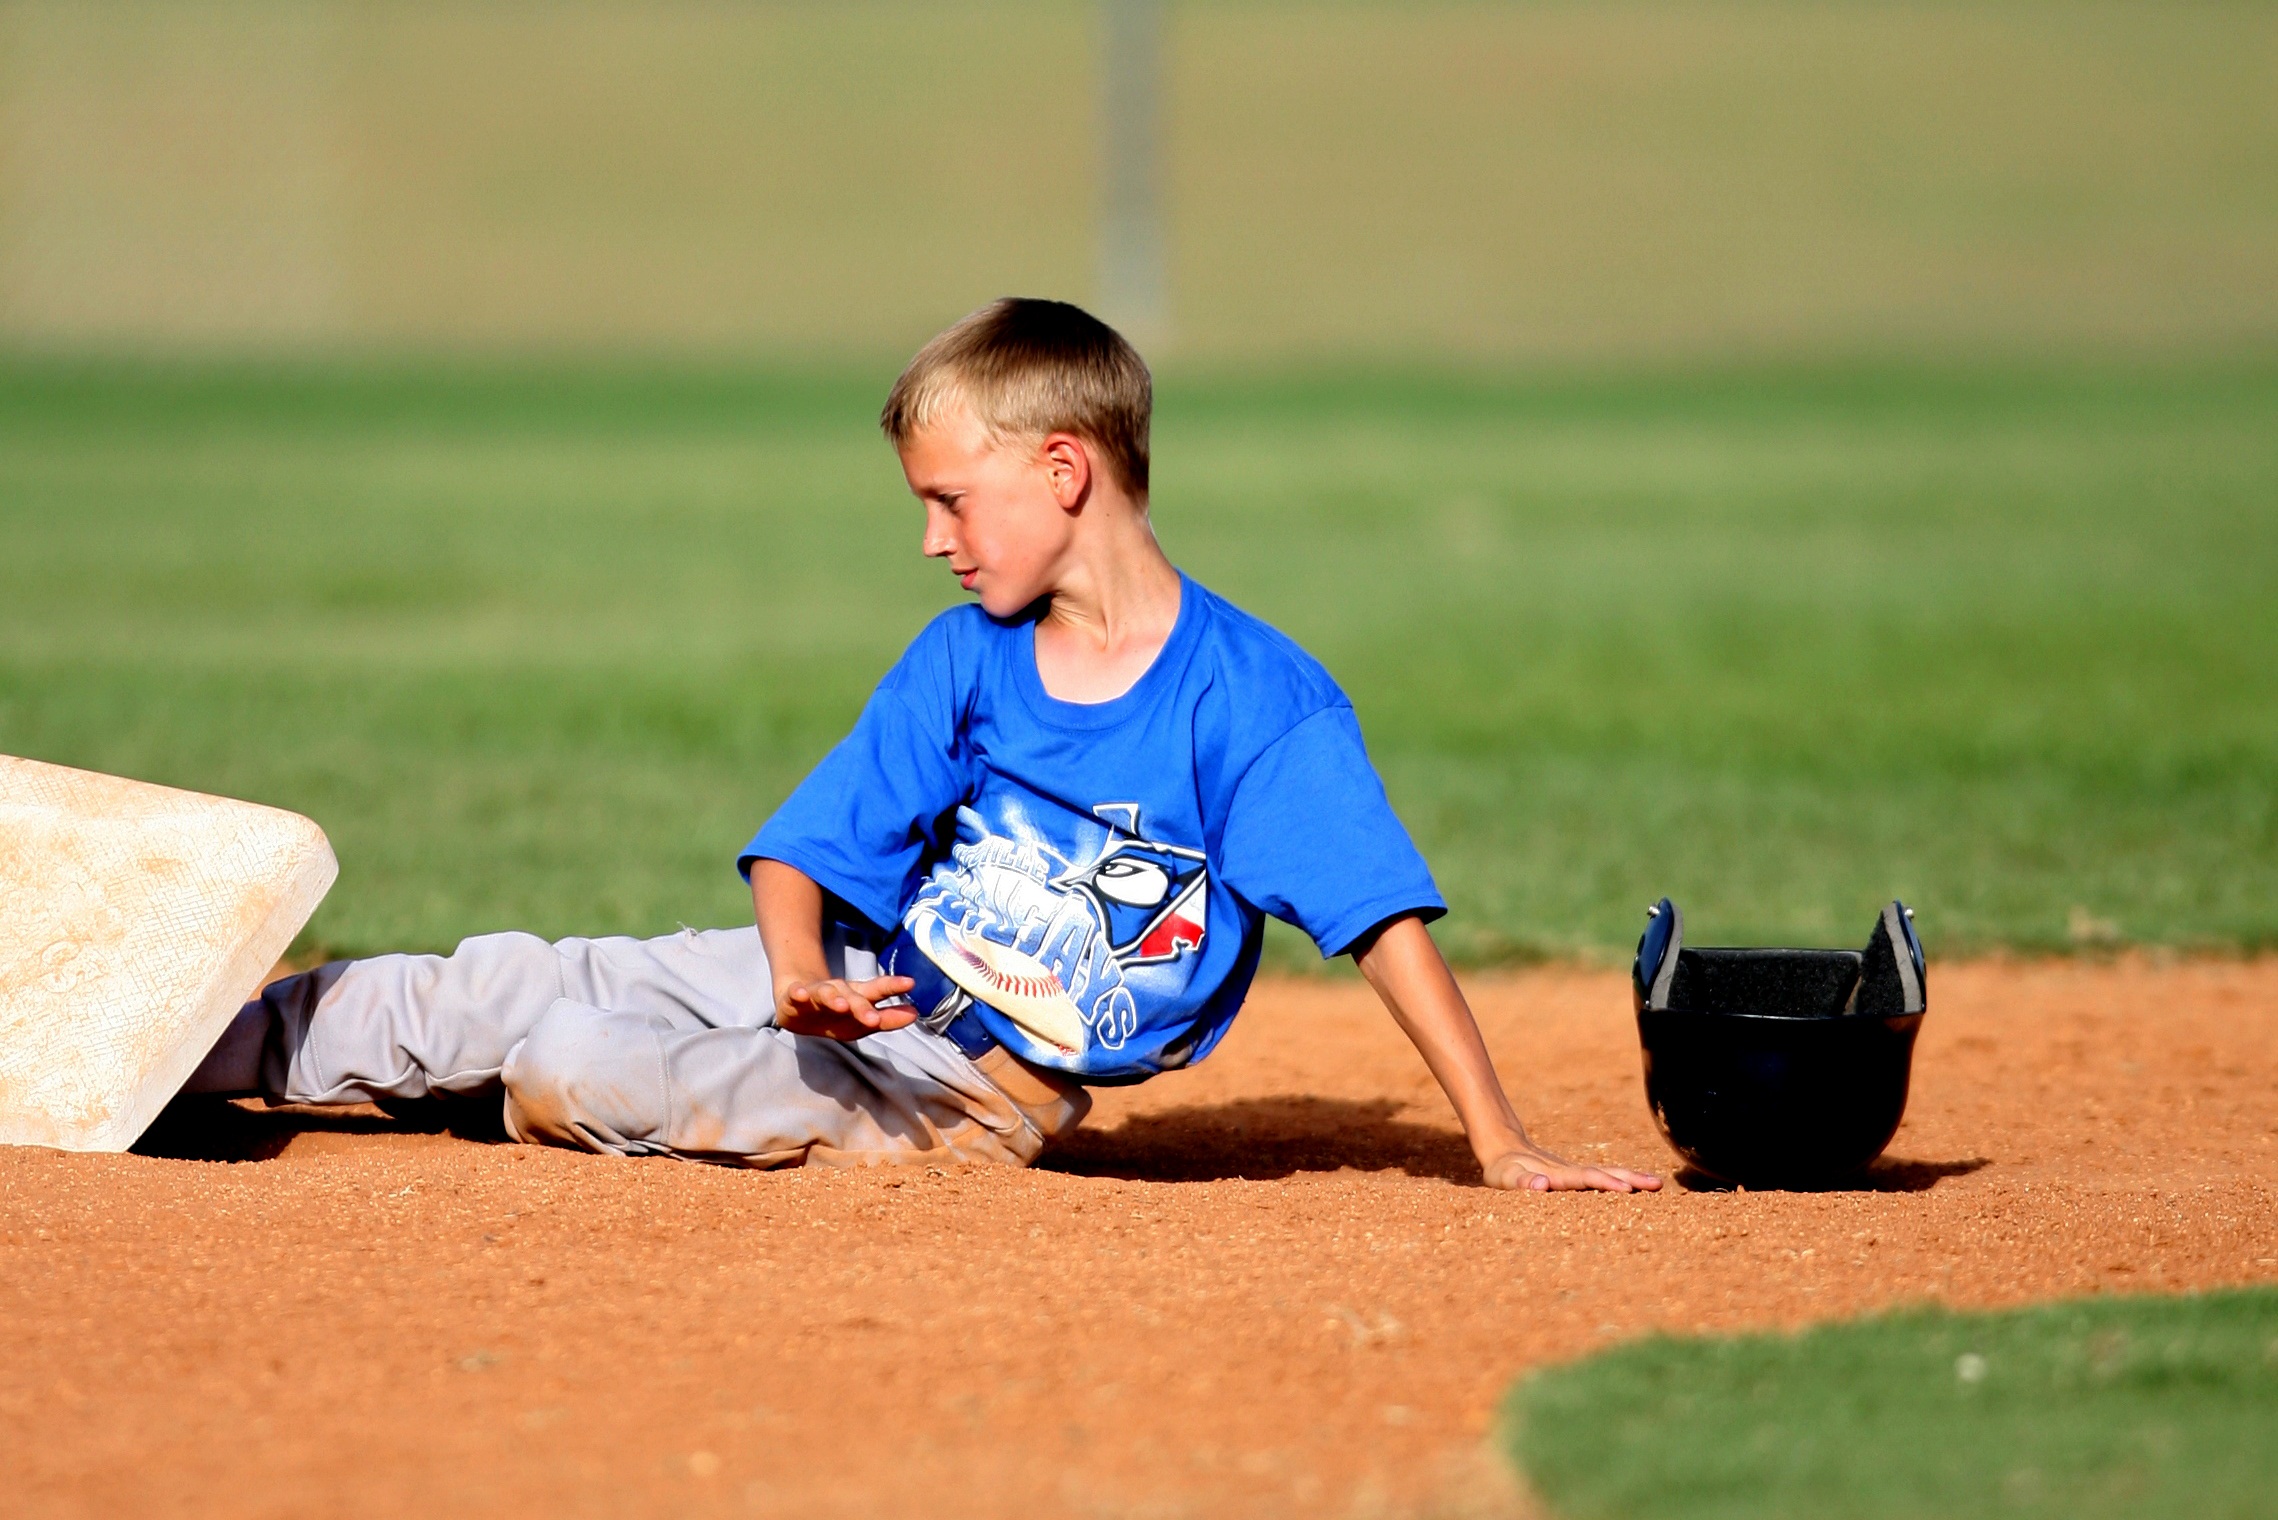
grass, baseball, sport, field, game, play, boy, male, young, youth, dirt, action, runner, playing, player, baseball field, competition, sports, helmet, uniform, slide, base, athlete, athletics, safe, softball, infield, ball game, ballgame, second base, team sport, bat and ball games, baseball positions